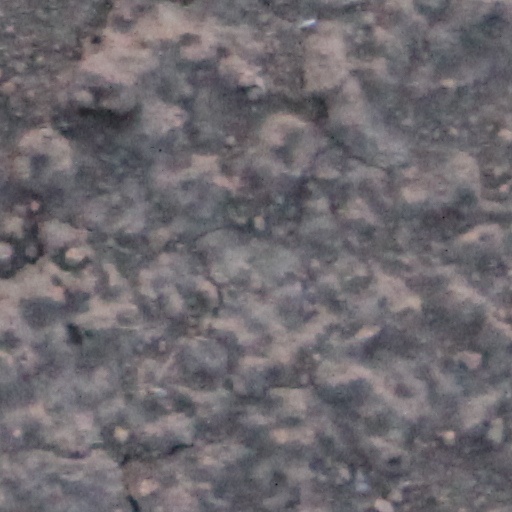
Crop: wheat